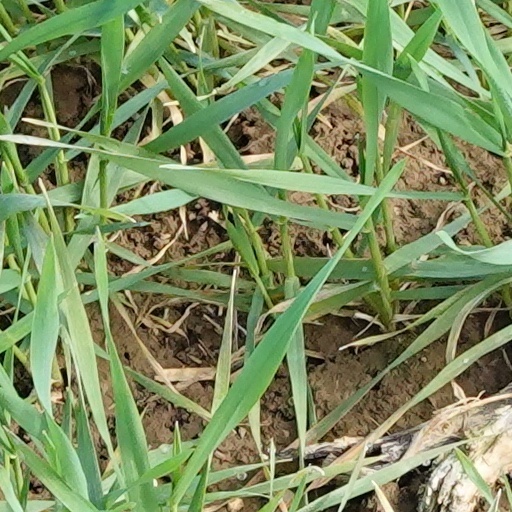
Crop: wheat